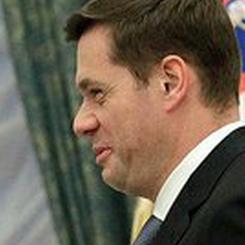
Age: 45